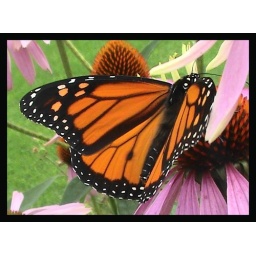
Male Monarch butterfly photo with black outside border added in Photoshop